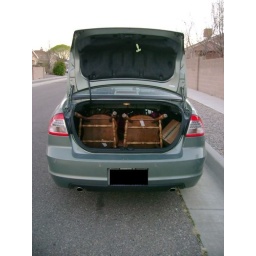
that's a table with leaf and four full sized chairs we fit in the car. We have a VERY roomy car.